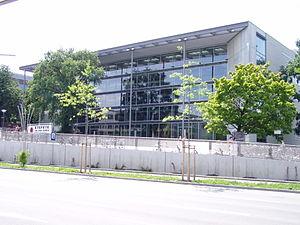
L’université technique de Dresde ou bien École polytechnique royale de Dresde est une université d´élite allemande, située à Dresde, dans le Land de Saxe. Elle a été fondée en 1828 sous le nom Königlich-Sächsisches Polytechnikum Dresden. En 2006 avec 34 838 étudiants elle est la plus grande université de Saxe et une des plus grandes universités en Allemagne.